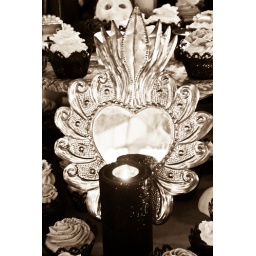
heart mirror and candle on their cupcake stand -- they decorated all the tables with stuff they found in Mexico.